Medford, Oregon

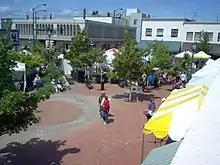
Art in Bloom 2007

The Medford Carnegie Library is a two-story library building located in downtown Medford. It was erected in 1911 thanks to a gift from Andrew Carnegie, but was vacated in 2004 after a new library building was constructed near the Rogue Community College extension campus, also in downtown Medford. Currently, a nonprofit, The Children's Museum of Southern Oregon (formerly Kidtime), occupies the location.